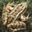
Label: frog